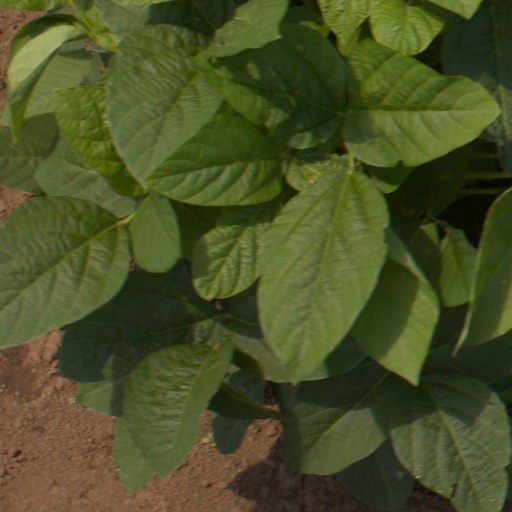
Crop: soybean